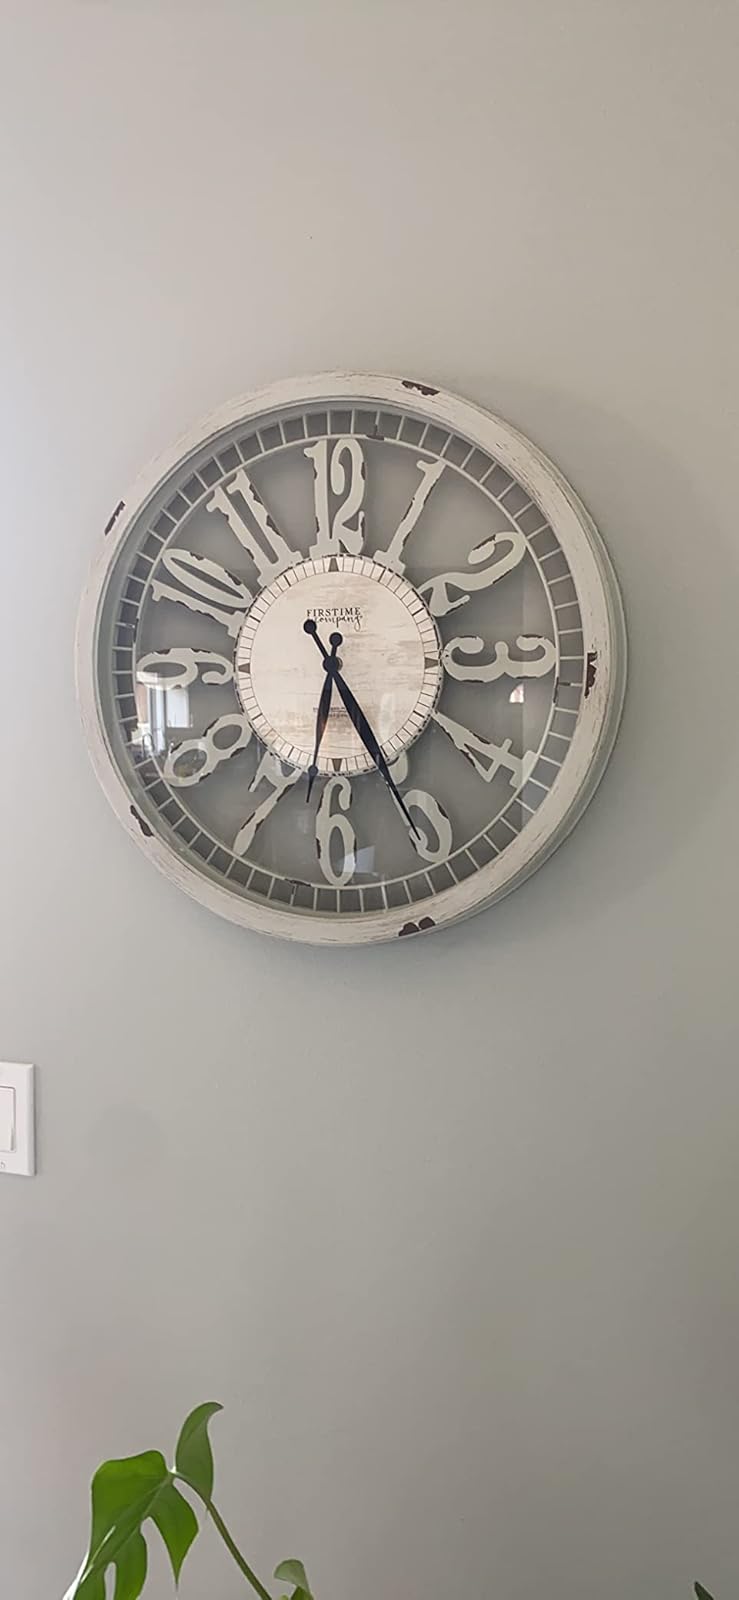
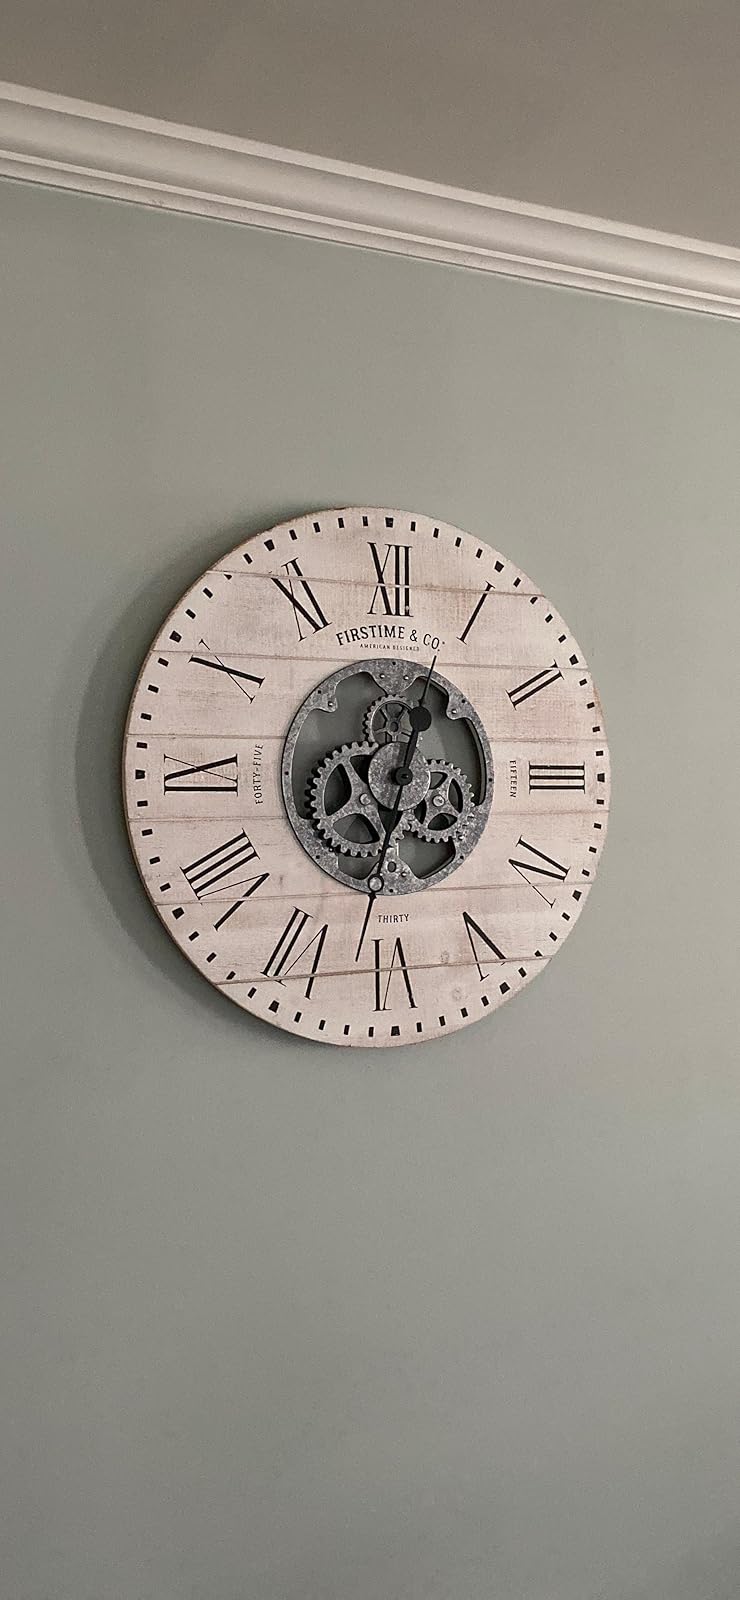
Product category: clock
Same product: no